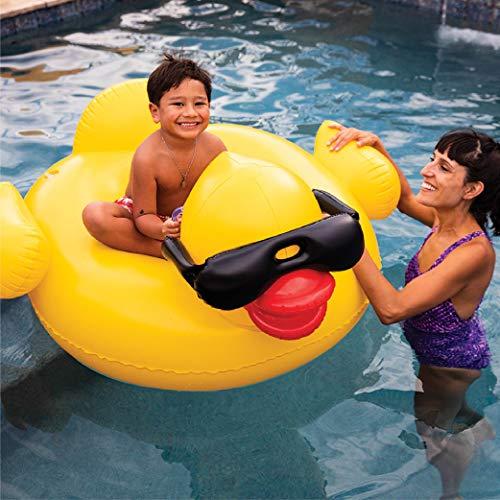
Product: GAME Large Derby Duck, Inflatable Pool Float, Balloon Animal Pool Float, Durable Vinyl, Quick-Fill Valves, 175-Pound Capacity, 2 Handles, 48” L x 44” W x 27” T
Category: Toys & Games | Sports & Outdoor Play | Pools & Water Toys | Pool Rafts & Inflatable Ride-ons
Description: Kids love this fun ducky with the cool shades There is a Derby Duck inflatable for every member of your family, no matter how big or small.
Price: $27.99